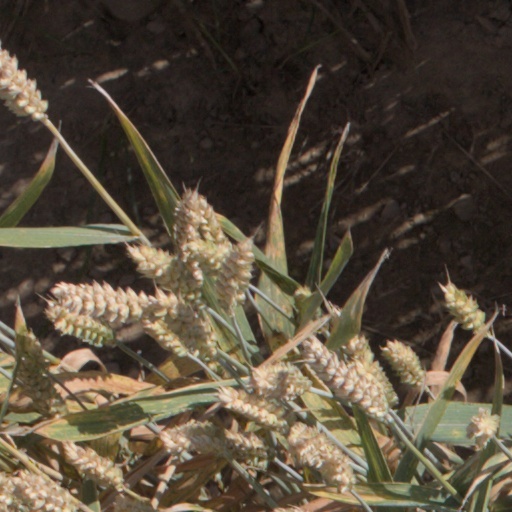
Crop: wheat